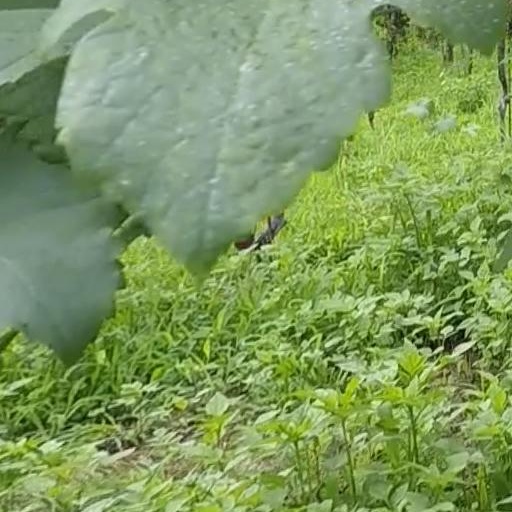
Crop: grape